Australian Survivor: Brains V Brawn

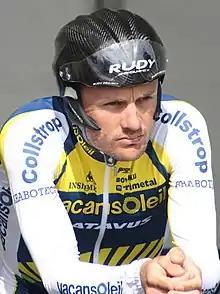
Baden Cooke

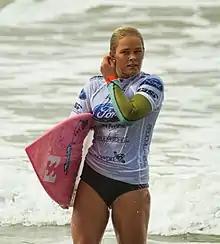
Flick Palmateer

Hayley Leake, George Mladenov, Flick Palmateer, and Simon Mee competed on "", with Leake and Palmateer as heroes and Mladenov and Mee as villains. Cara Atchison also appeared in "Heroes V Villains" as a loved one. In 2025, Mladenov competed on "".